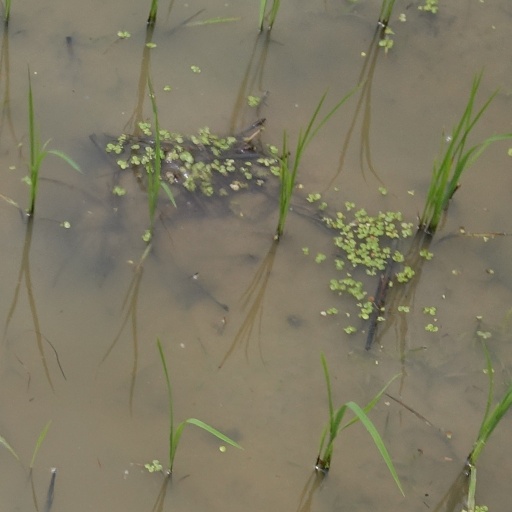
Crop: rice